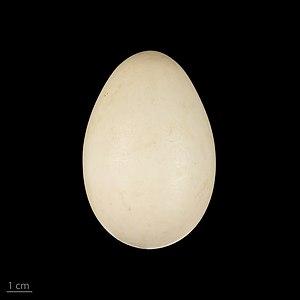
L'Ouette à tête grise est une espèce d'oiseaux de la famille des anatidés, proche des tadornes.